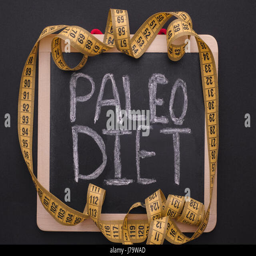
measuring tape on blackboard with the words .